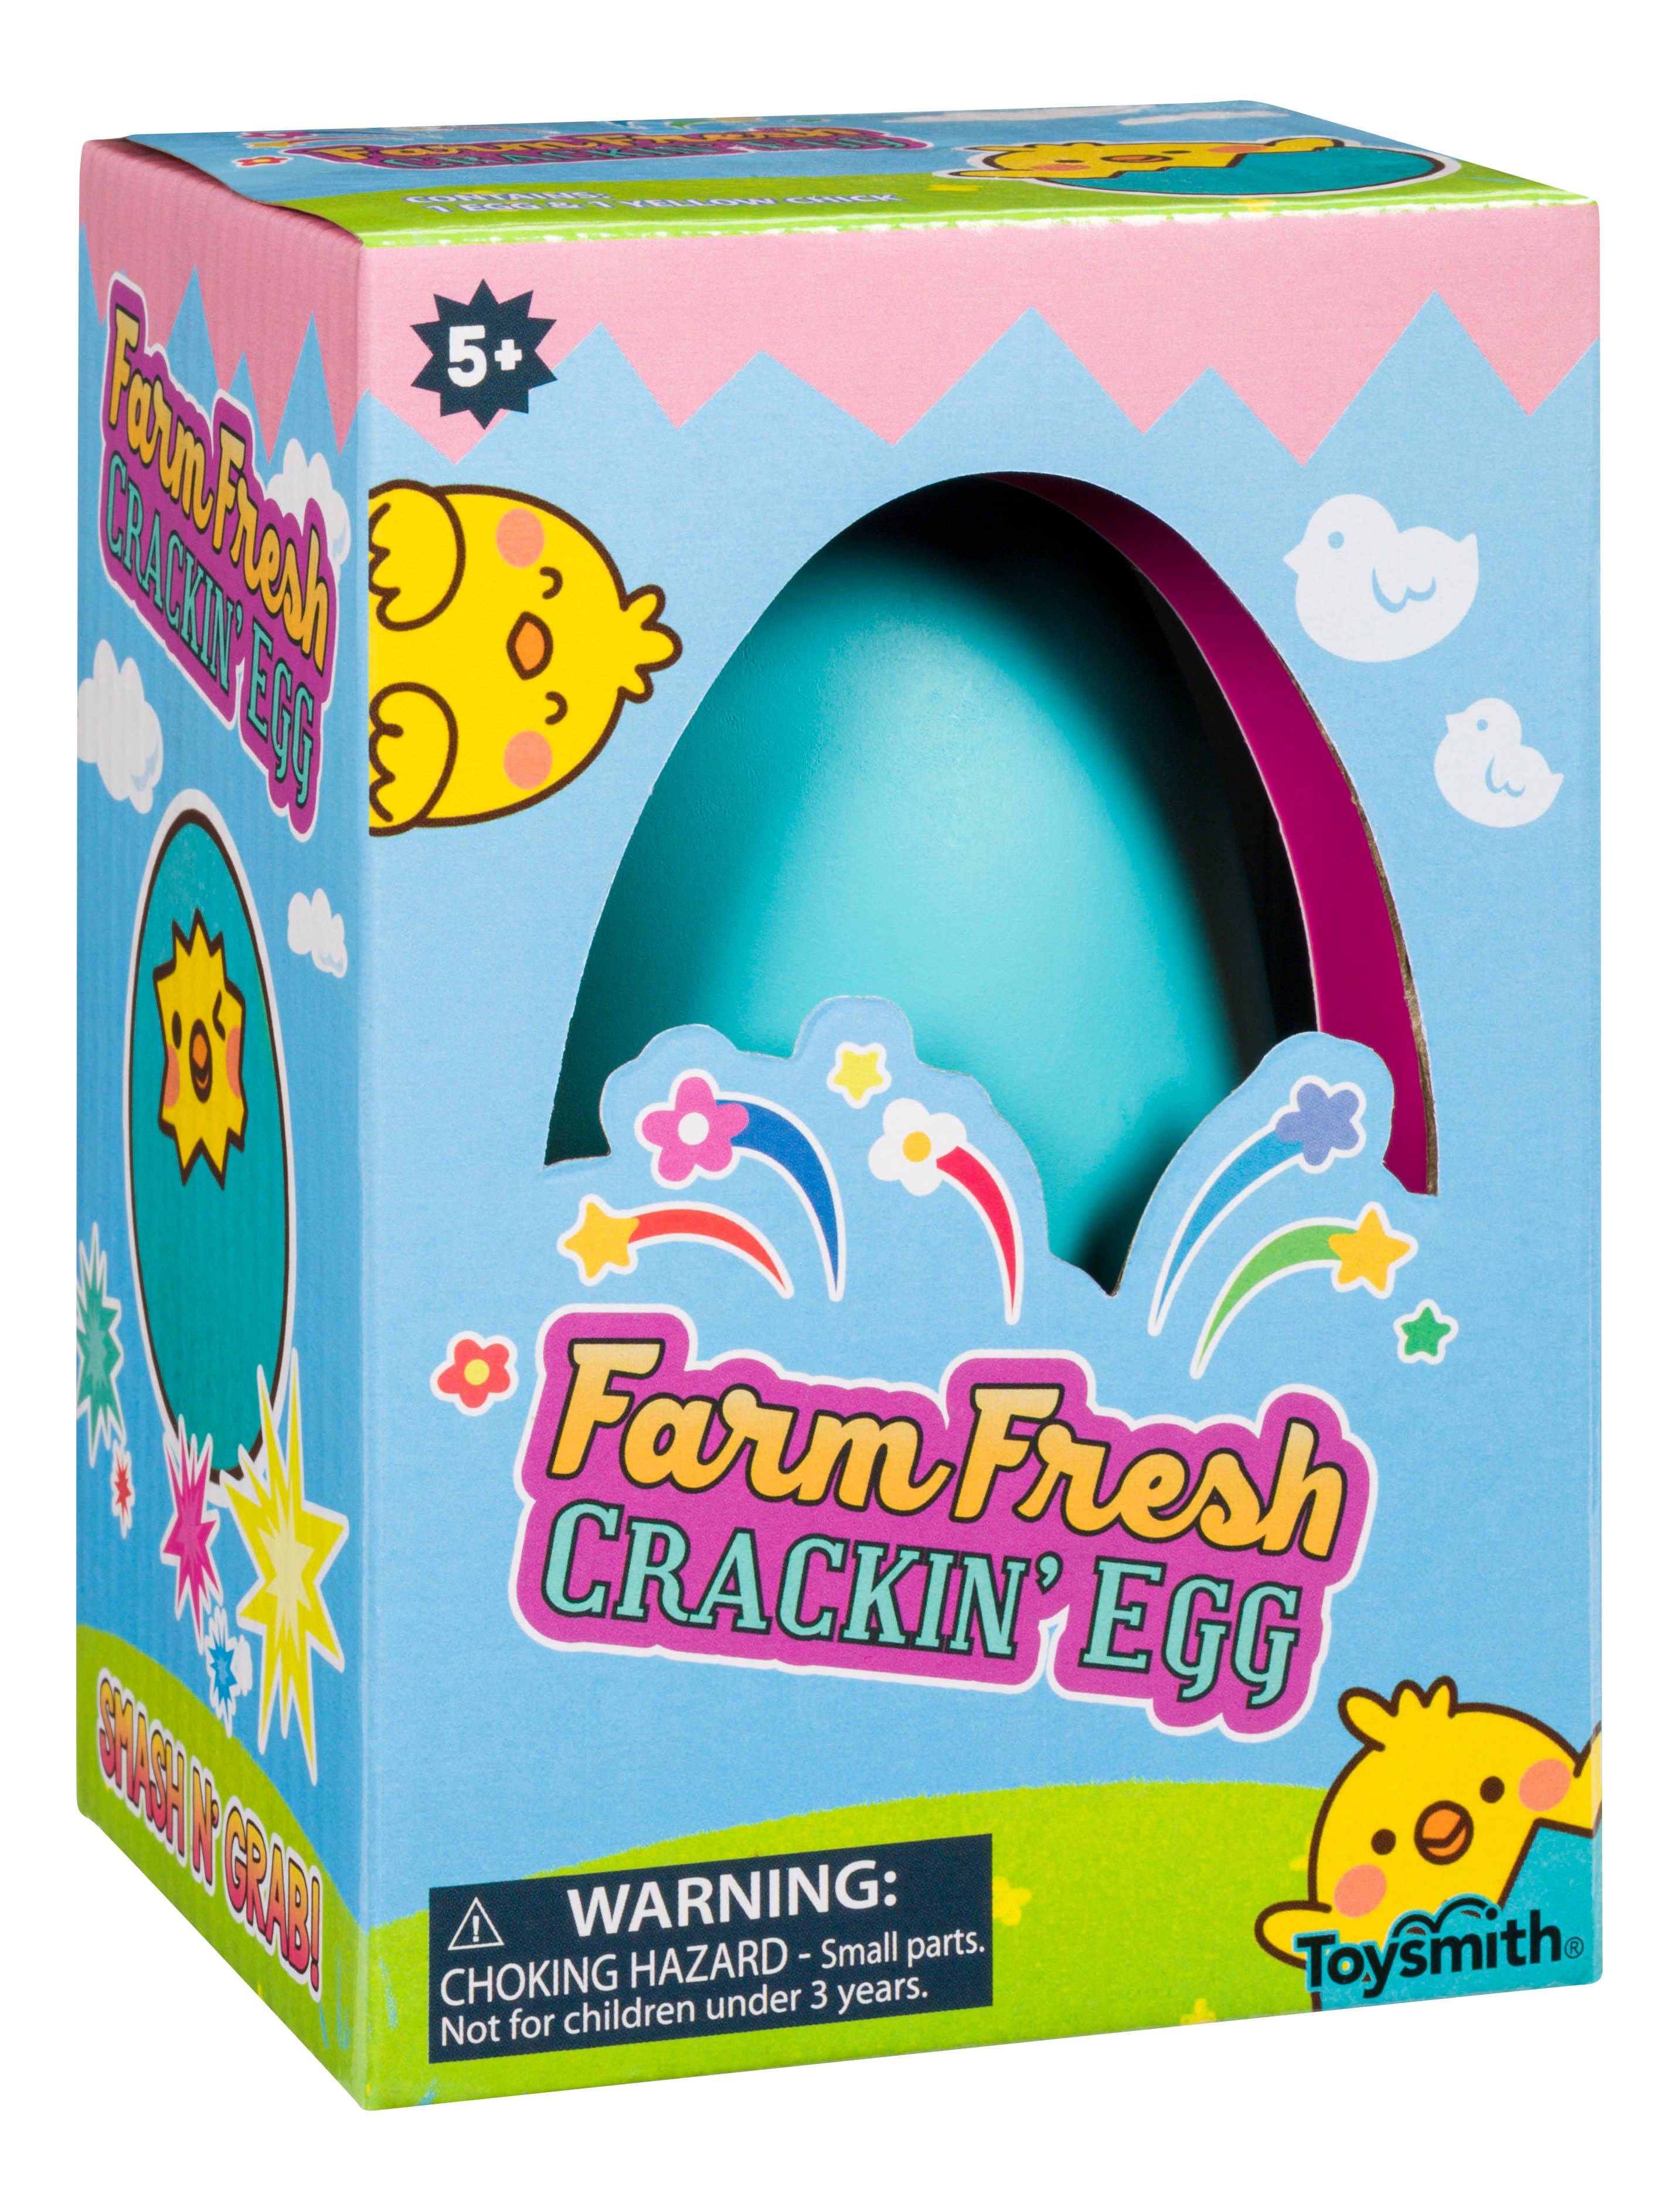
Farm Fresh Crackin Egg-Easter Toy
Experience the joy of Easter with the Farm Fresh Crackin Egg-Easter Toy from Toysmith. Inside each 4.5” egg, a delightful wind-up chick awaits to surprise and amuse. This toy set is ideal for children aged 5+, encouraging interactive play and learning. With Toysmith's commitment to creating joyful moments, this set of assorted eggs is sure to bring a smile to any child's face. Enjoy the Easter season with Toysmith's Crackin Egg-Easter Toy.
Brand: Toysmith
Category: Toys & Games > Toys > Wind-Up Toys